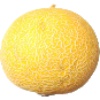
Label: Cantaloupe 1